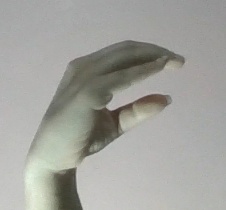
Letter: jeem